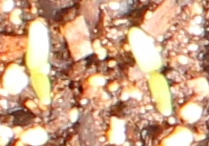
Label: Sugar beet